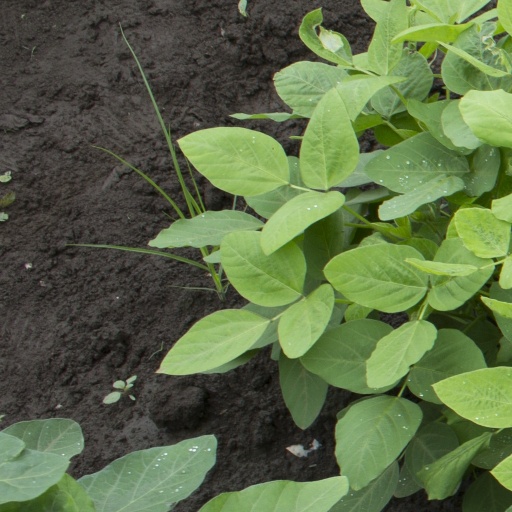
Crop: soybean